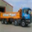
Label: truck